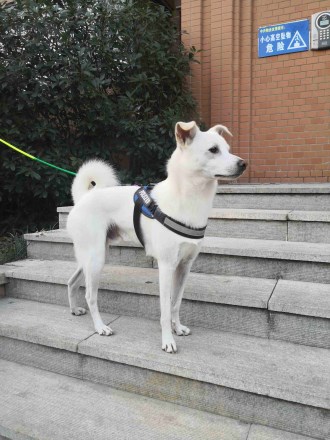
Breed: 3336-n000121-chinese_rural_dog